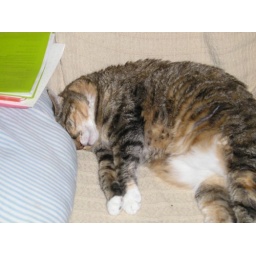
My cute cat snoozing in MY recliner while I'm cleaning.